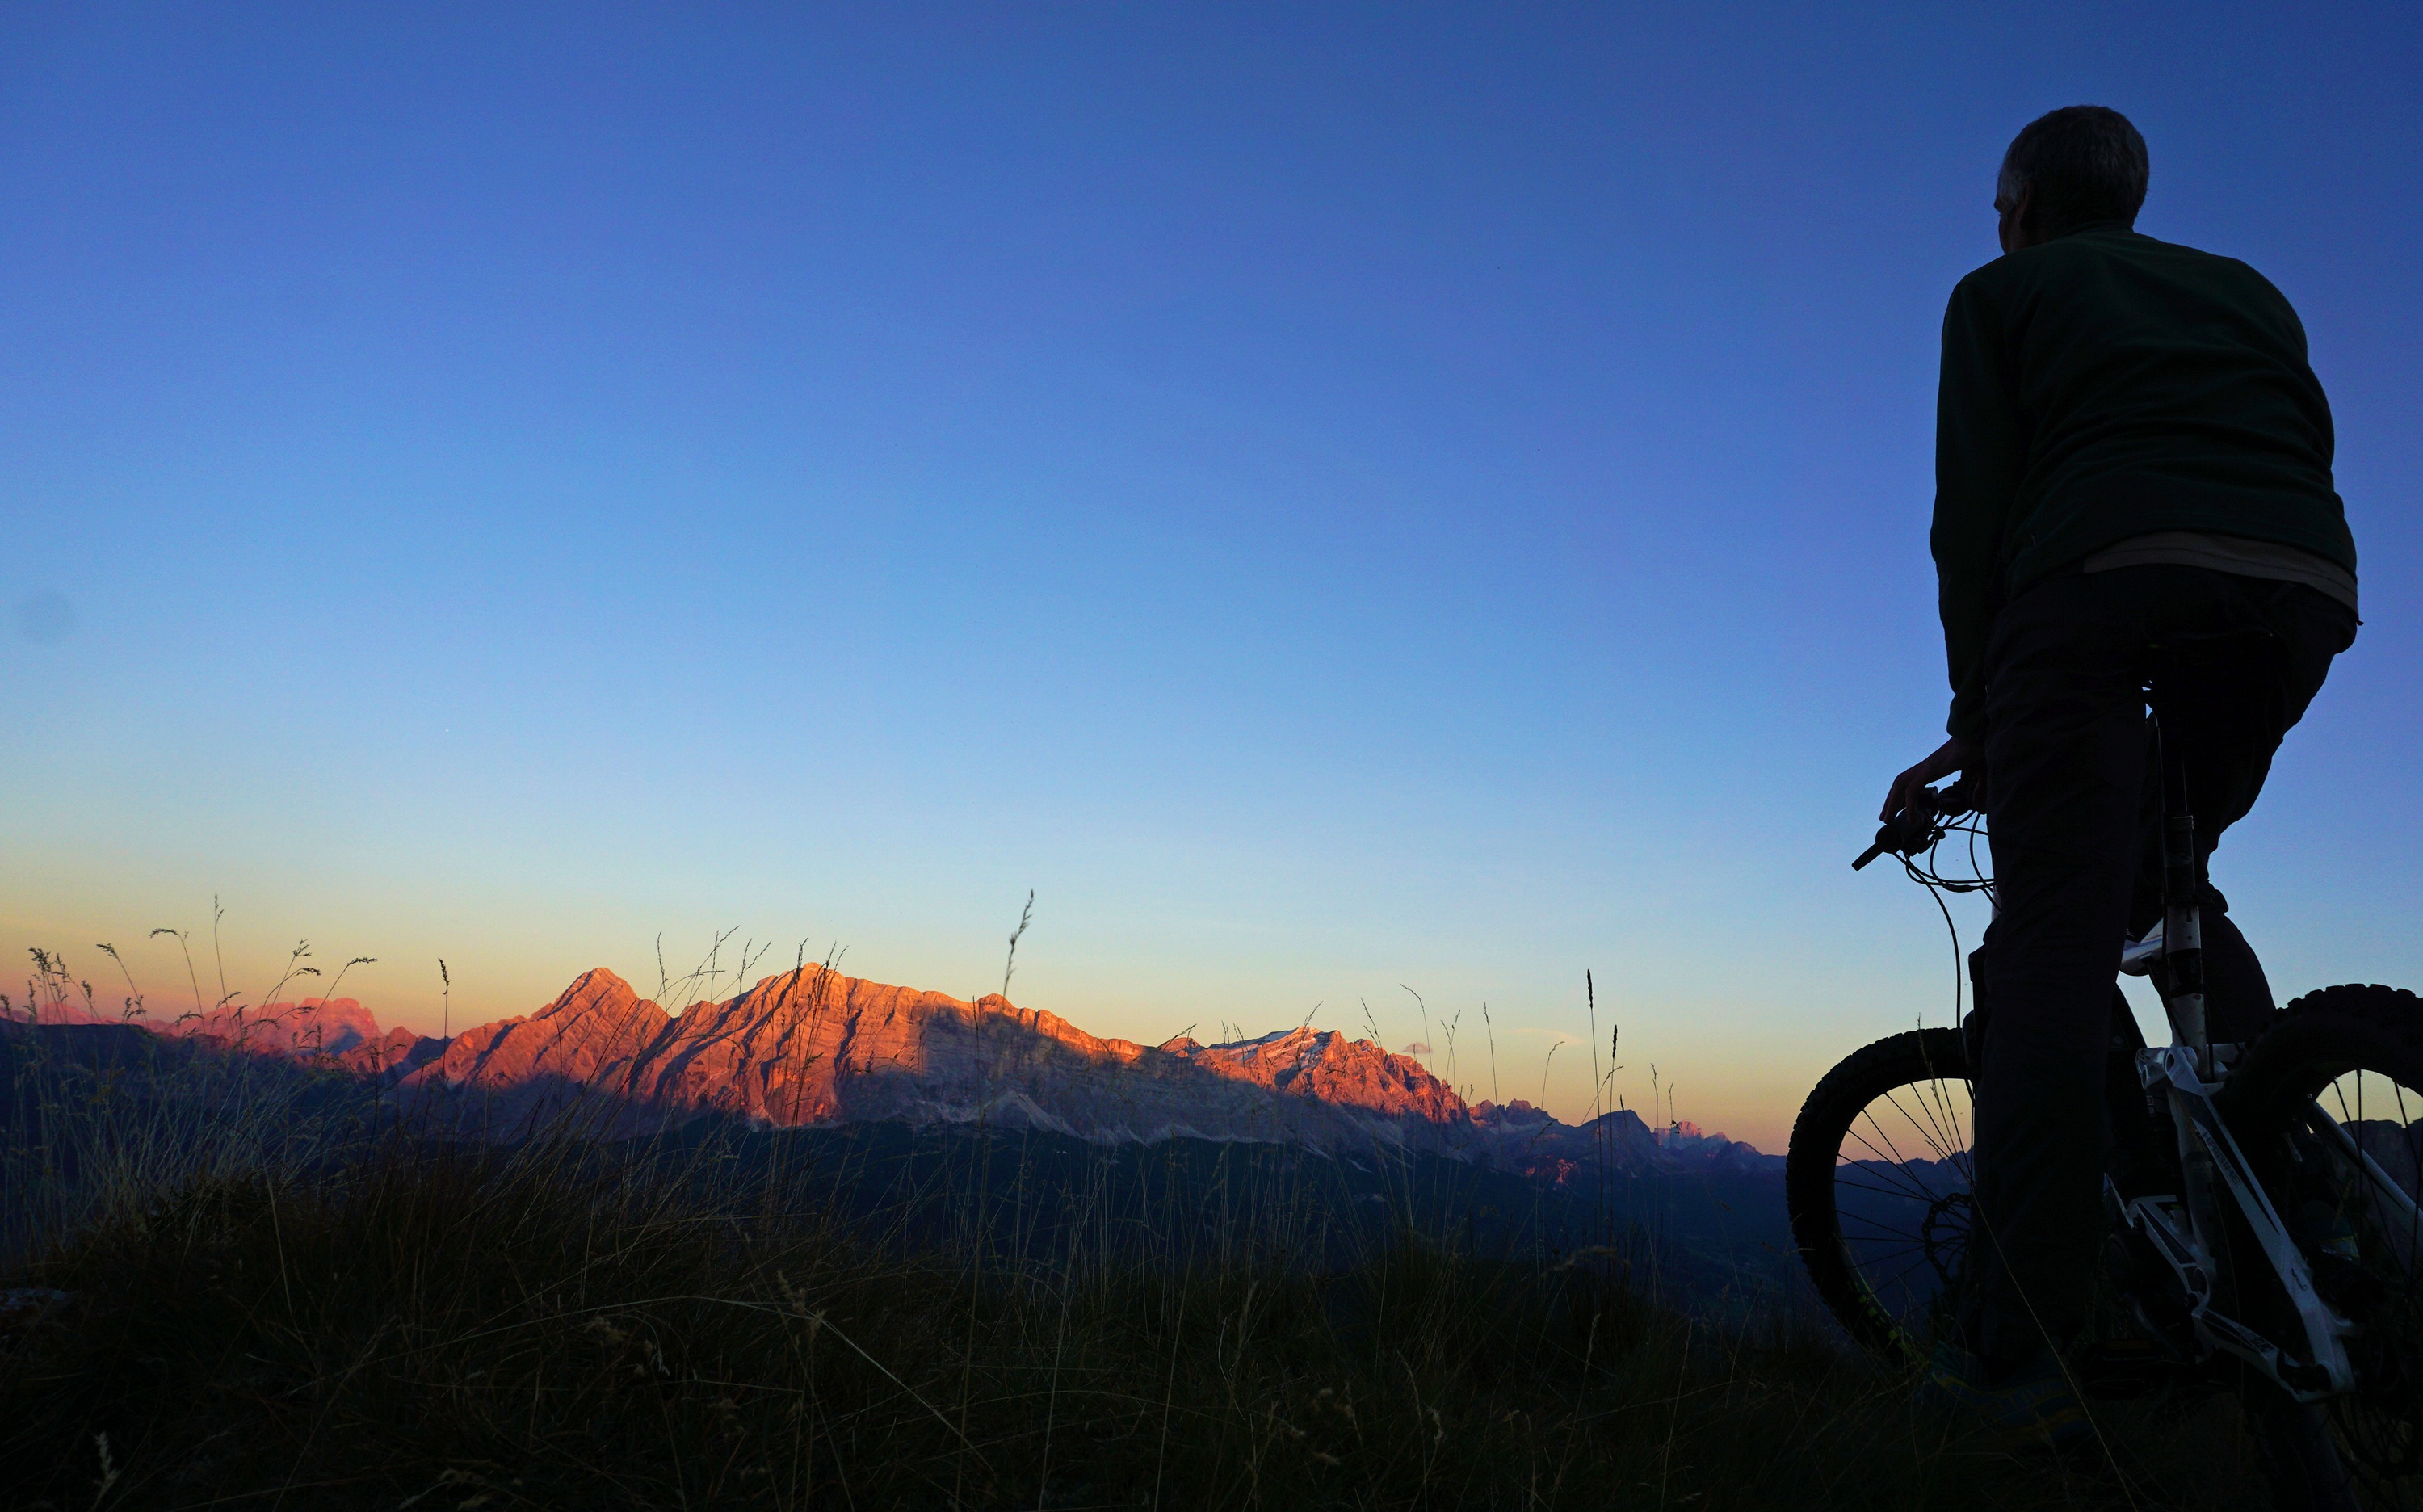
landscape, mountain, sky, sunrise, sunset, morning, hill, bicycle, bike, mountain range, summer, idyllic, evening, vehicle, show, space, italy, blue, extreme sport, summit, pedal, mountain bike, cycling, fantastic, sports, biking, infinite, dolomites, val badia, mountain biking, south tyrol, mtb, alta badia, longiar, stone cross, unbelievable, shocked, ebike, mountainous landforms, cycle sport, sas dla crusc, without words, campill, arrizzonte